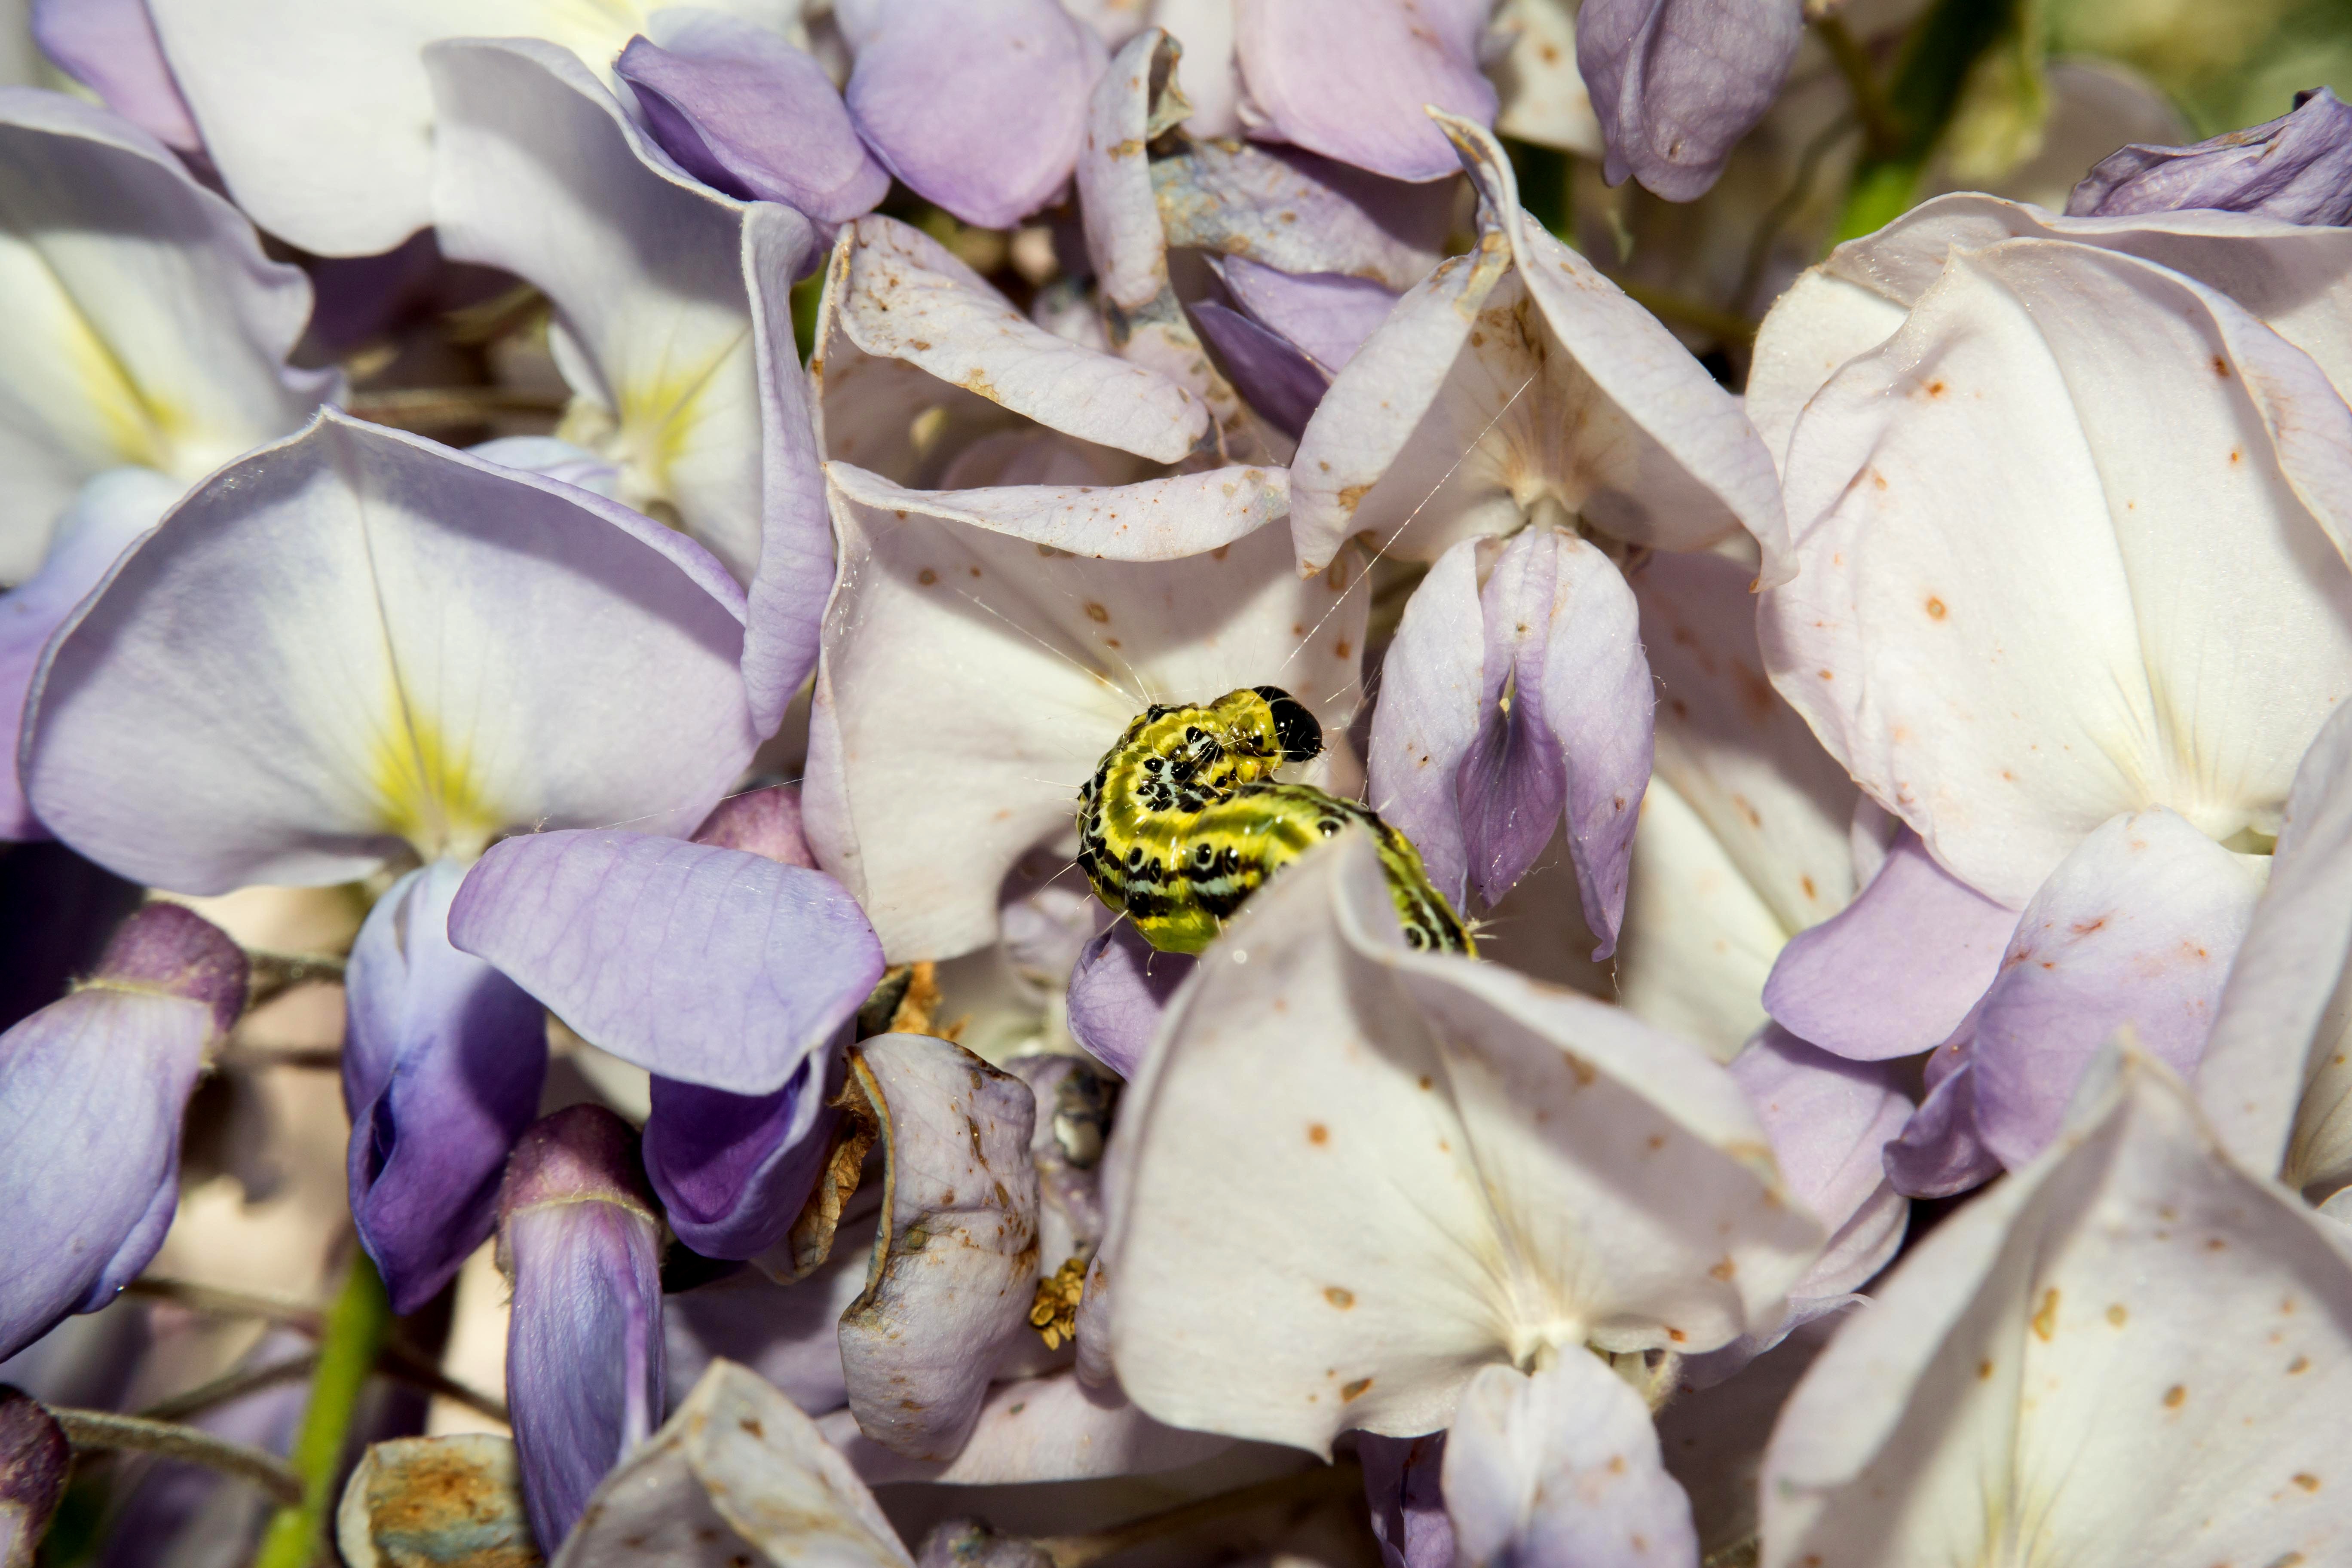
blossom, plant, flower, purple, petal, spring, botany, flora, caterpillar, wildflower, doll, crocus, pest, wisteria, larva, macro photography, flowering plant, blue rain, boxwood borer, land plant